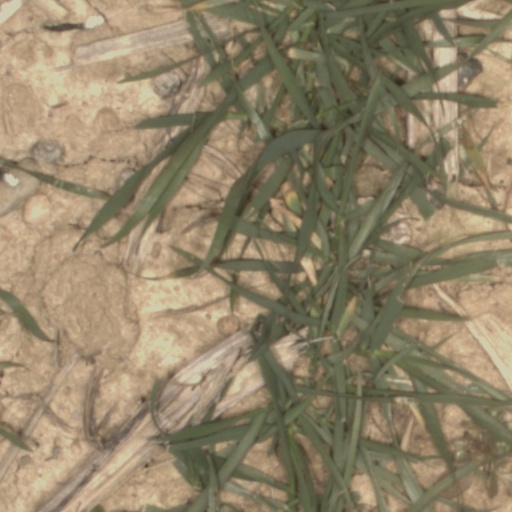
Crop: wheat